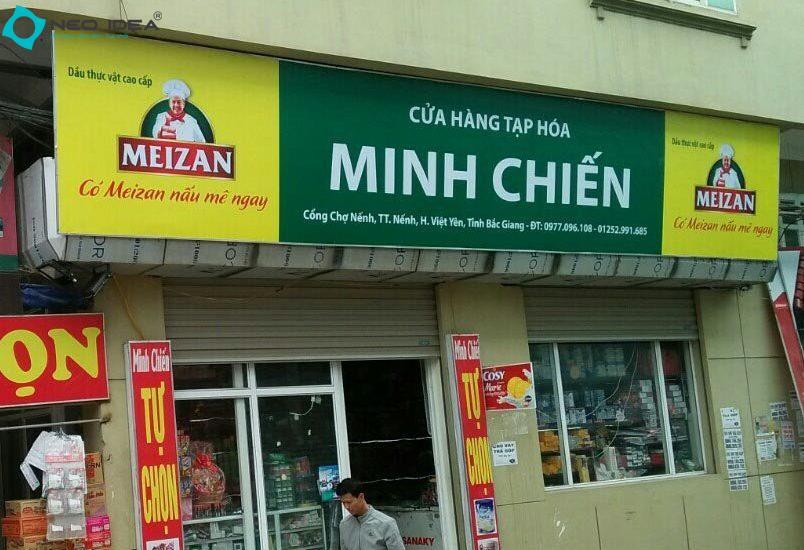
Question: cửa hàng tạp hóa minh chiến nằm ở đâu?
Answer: cồng chợ nềnh, thị trấn nềnh, huyện việt yên, tính bắc giang